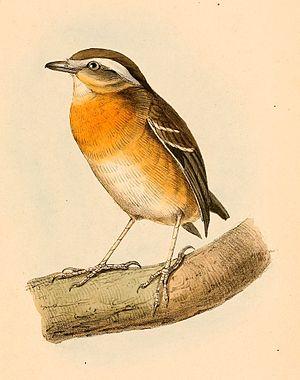
«